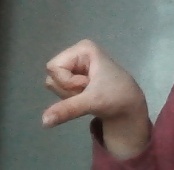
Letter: waw